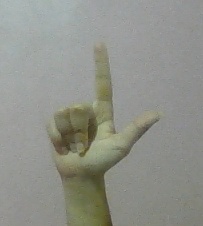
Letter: laam